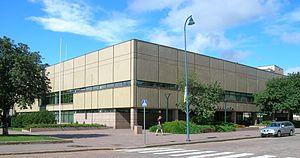
La Bibliothèque municipale de Kotka est une bibliothèque située dans le quartier de Kotkansaari à Kotka en Finlande.